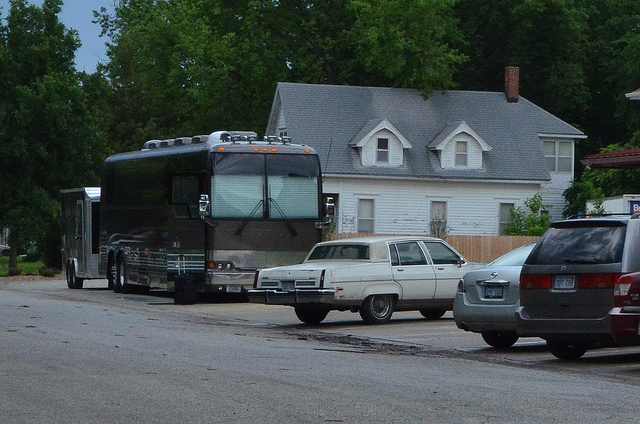
A bus parked in front of a house.

A Tour bus parked outside of a house with cars.

A bus with a trailer attached to it parked next to a house and cars.